SNCF 2D2 5500

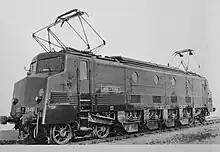
2D2 5546 and the 'Waterman' nose

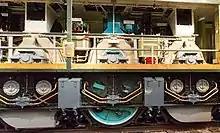
2D2 5516 at the Cité du train museum, with side panels removed to show the traction motors

Thirty five units were ordered by the PO to run on its newly electrified Paris-Orleans-Toulouse/Bordeaux lines, numbers 503 to 537, delivered between 1933 and 1935. The next 15 locomotives were delivered until 1943 to the PO.